Indiana Dunes National Park

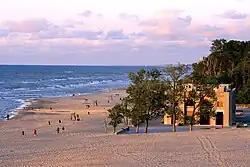
Indiana Dunes State Park Bathhouse and Pavilion – Chesterton, Indiana

The park contains of beaches, as well as sand dunes, bogs, marshes, swamps, fens, prairies, rivers, oak savannas, and woodland forests. The park is also noted for its singing sands. More than 350 species of birds have been observed in the park. It has one of the most diverse plant communities of any unit in the U.S. National Park System with 1418 vascular plant species including 90 threatened or endangered ones. The Indiana Dunes area is unique in that it contains both Arctic and boreal plants (such as the bearberry) alongside desert plants (such as the prickly pear cactus).